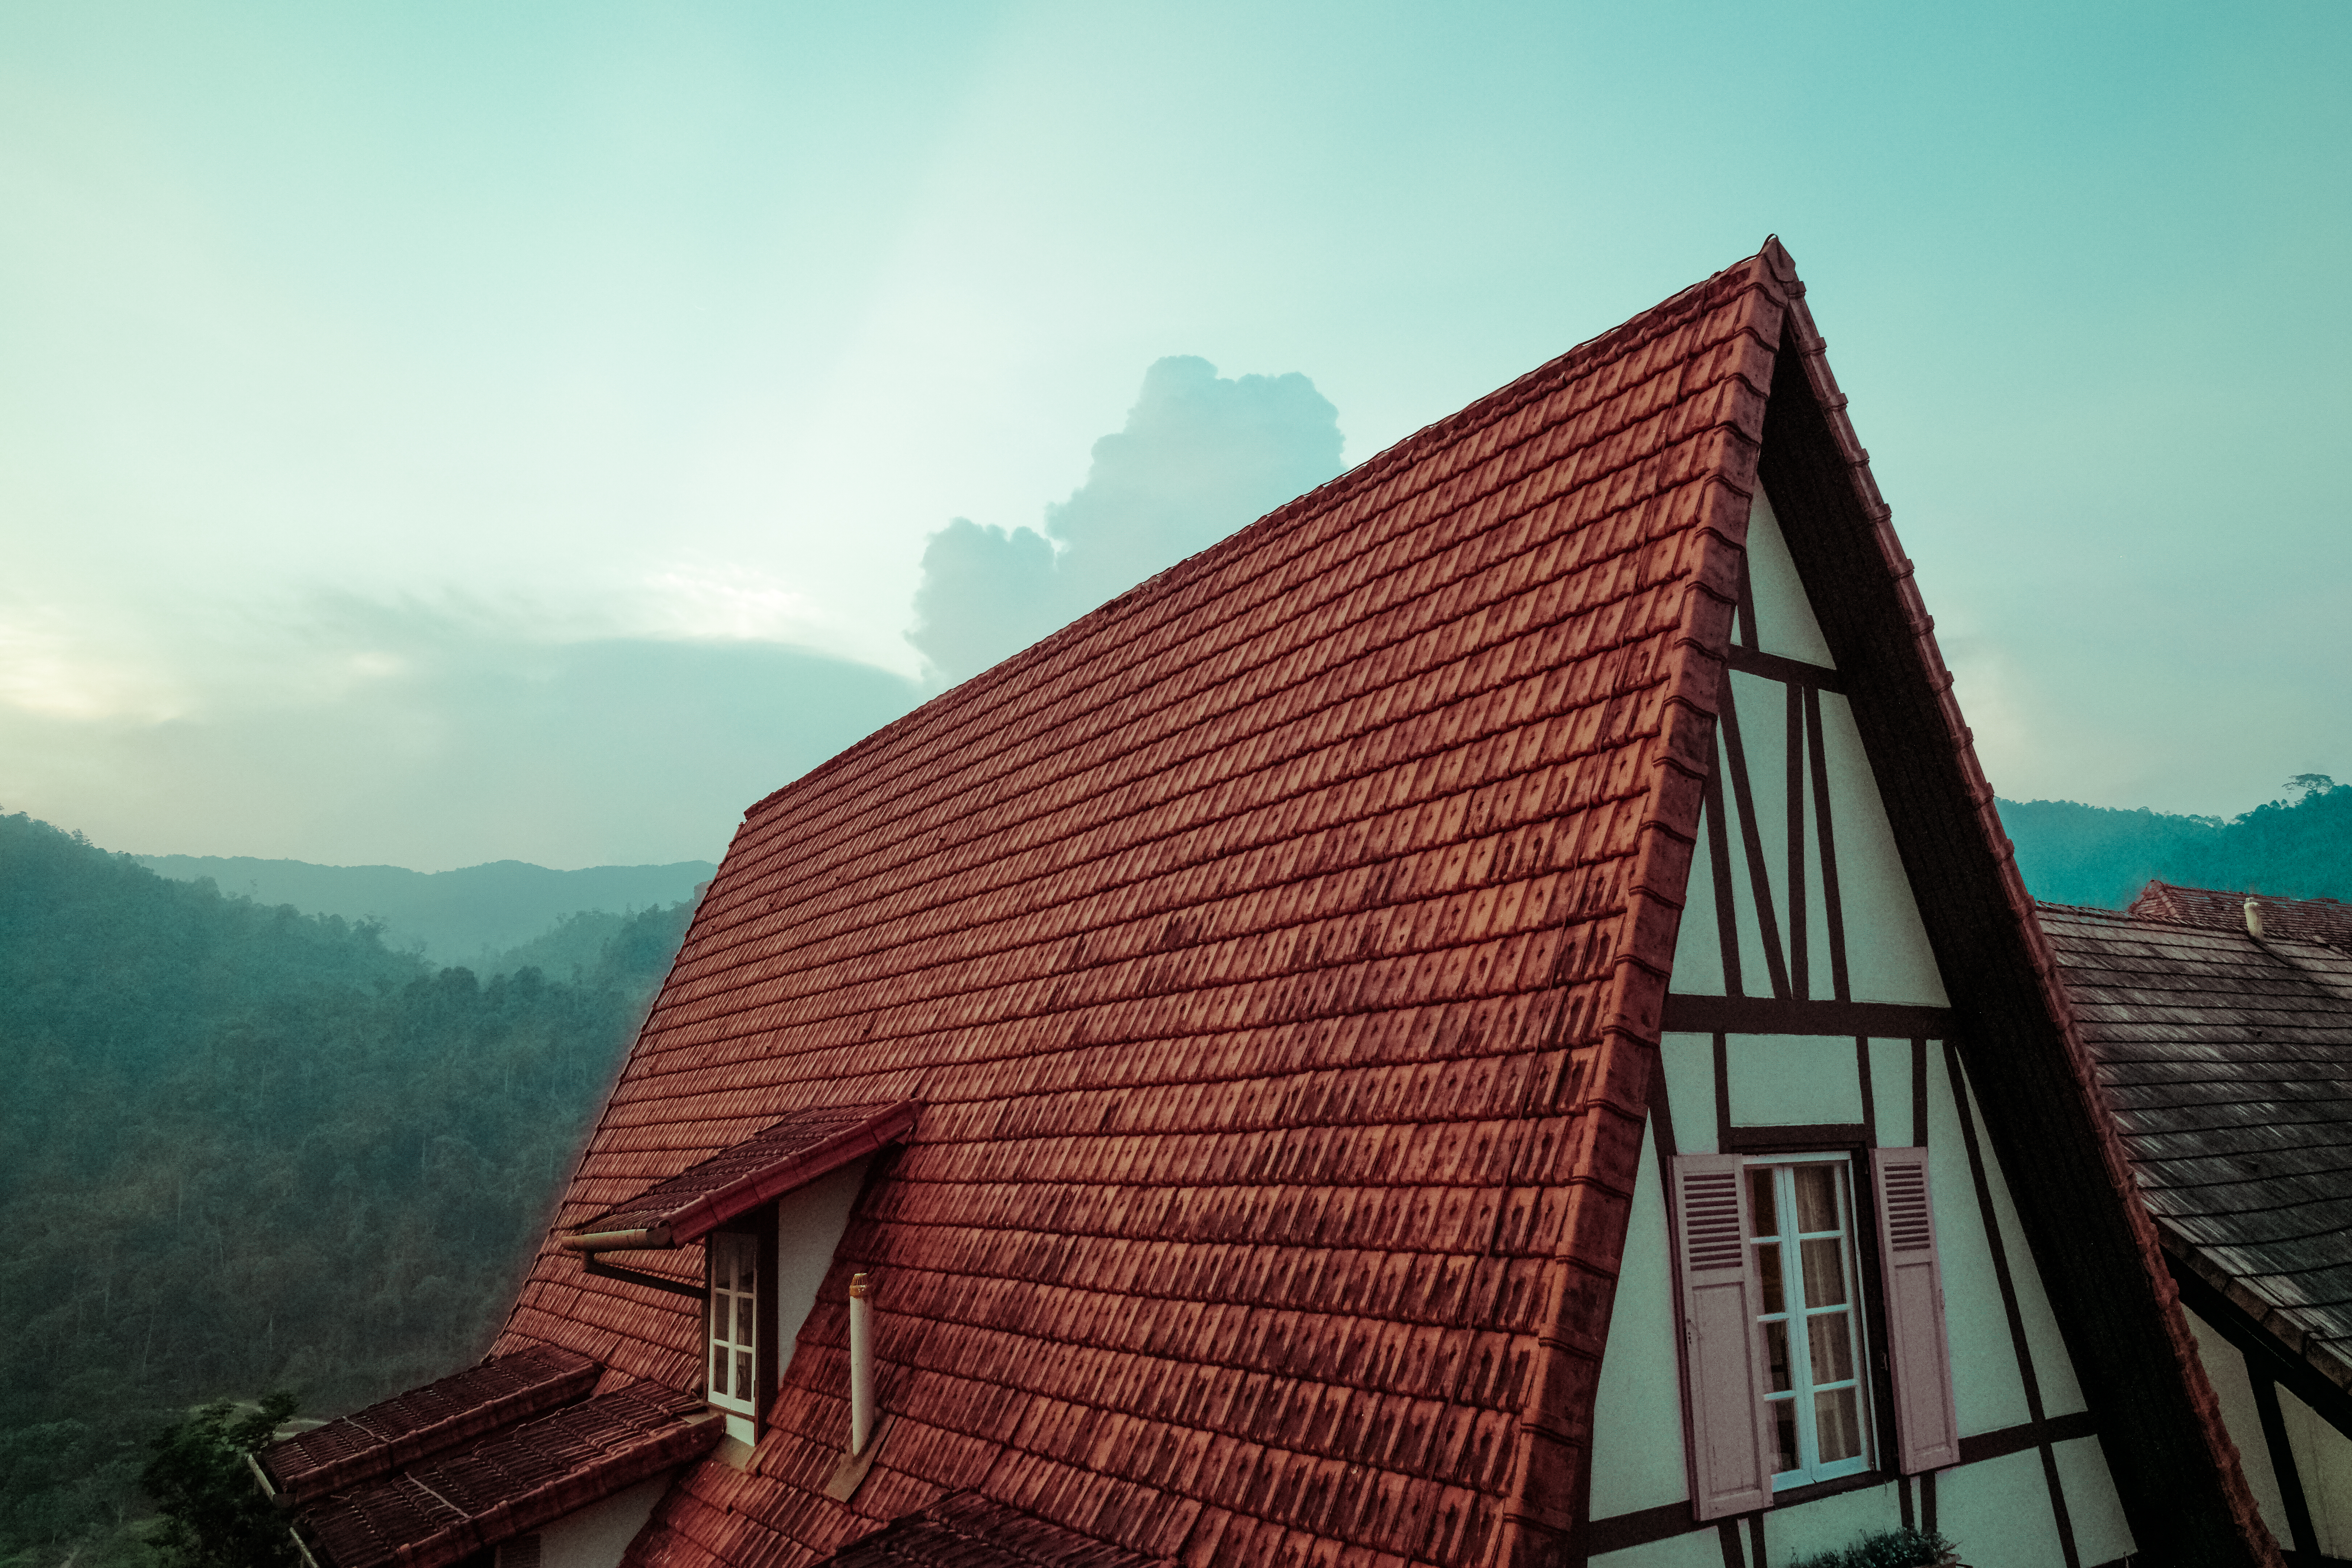
architecture, sky, house, sunlight, roof, building, home, outdoors, windows, rural area